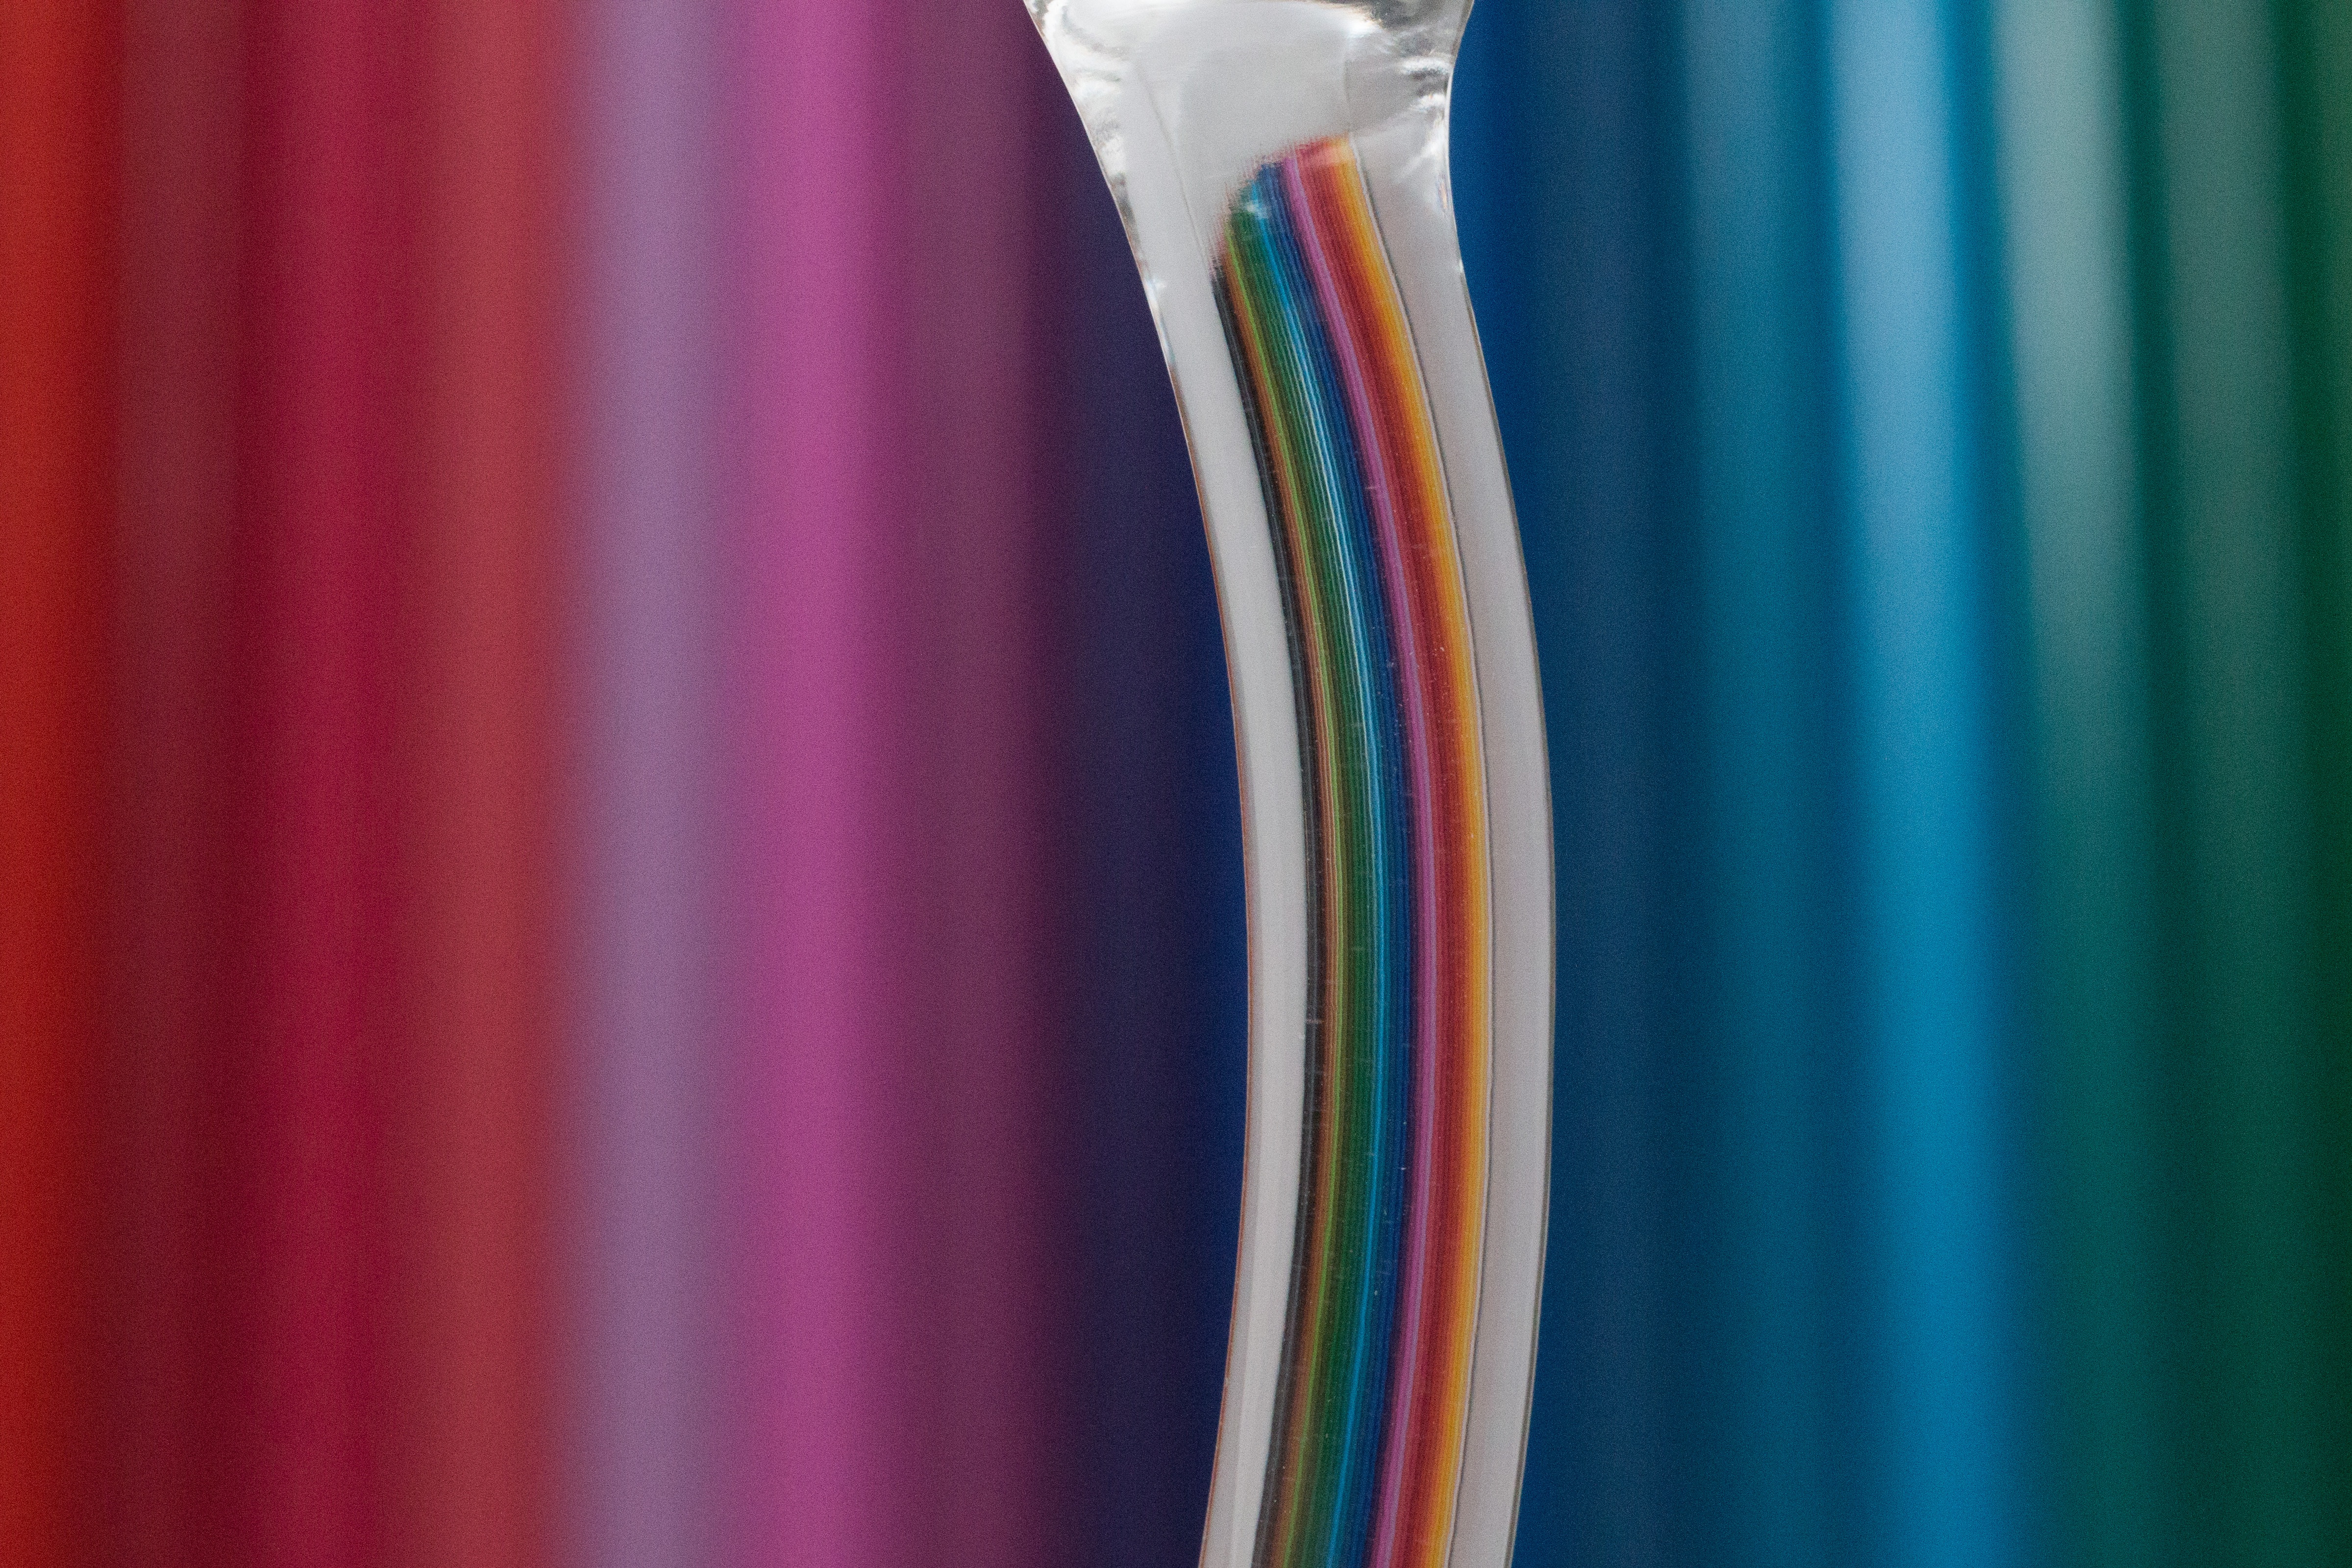
structure, texture, glass, pen, pattern, line, color, surfboard, colorful, background, gradient, colored pencils, achieve, surfing equipment and supplies